Top (character)

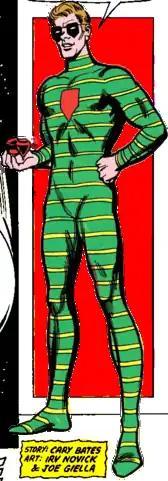
The Top as depicted in "The Flash" #219 (December 1972). Art by Irv Novick (pencils) and Joe Giella (inks).

The Top (Roscoe Neyle Dillon) is a supervillain appearing in comic books published by DC Comics.